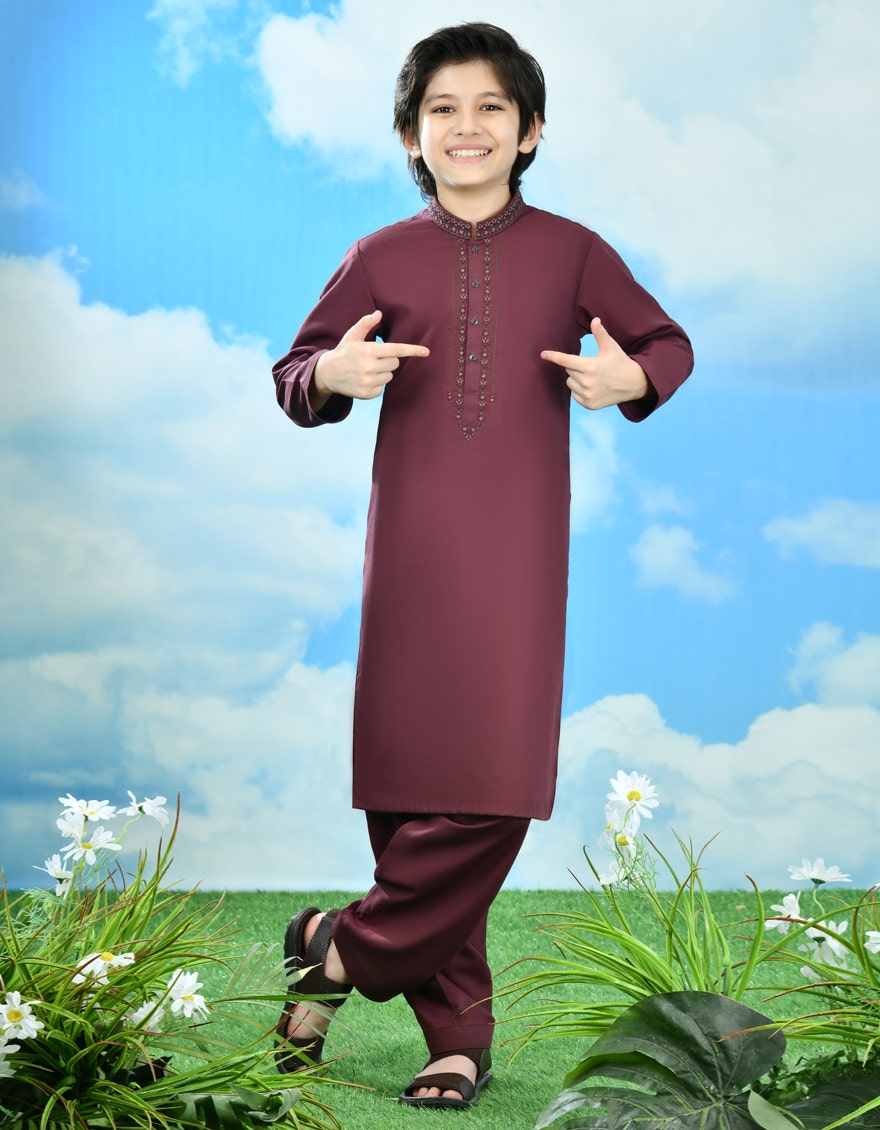
burgundy kid s kurta set